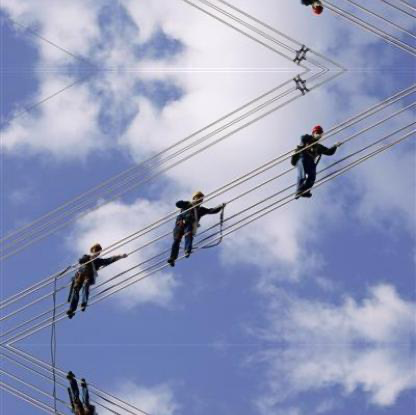
Objects in the image:
label: helmet
label: helmet
label: helmet
label: helmet